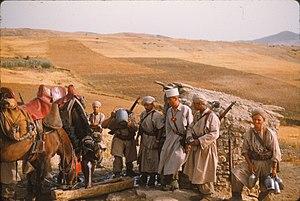
Rassemblement autour d'un abreuvoir et paysage typique.
Les spahis sont à l'origine un corps de cavalerie traditionnel du dey d'Alger, d'inspiration ottomane. Corps de prestige, il est ensuite, après la conquête de l'Algérie par la France, intégré à l'Armée d'Afrique qui dépendait de l’armée de terre française. Le modèle des corps de cavalerie spahis inspire ensuite celui d'autres corps en France métropolitaine et dans d'autres pays sous domination française.